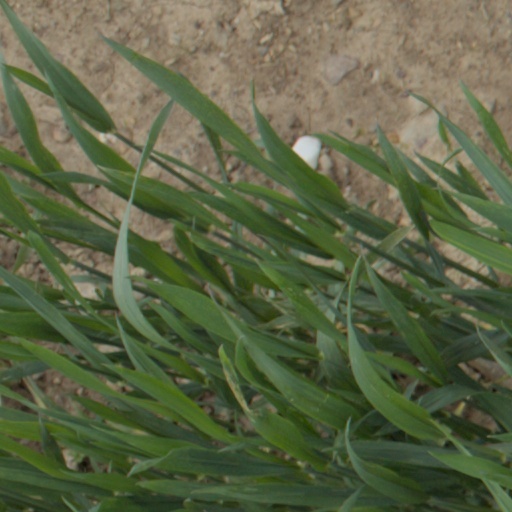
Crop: wheat